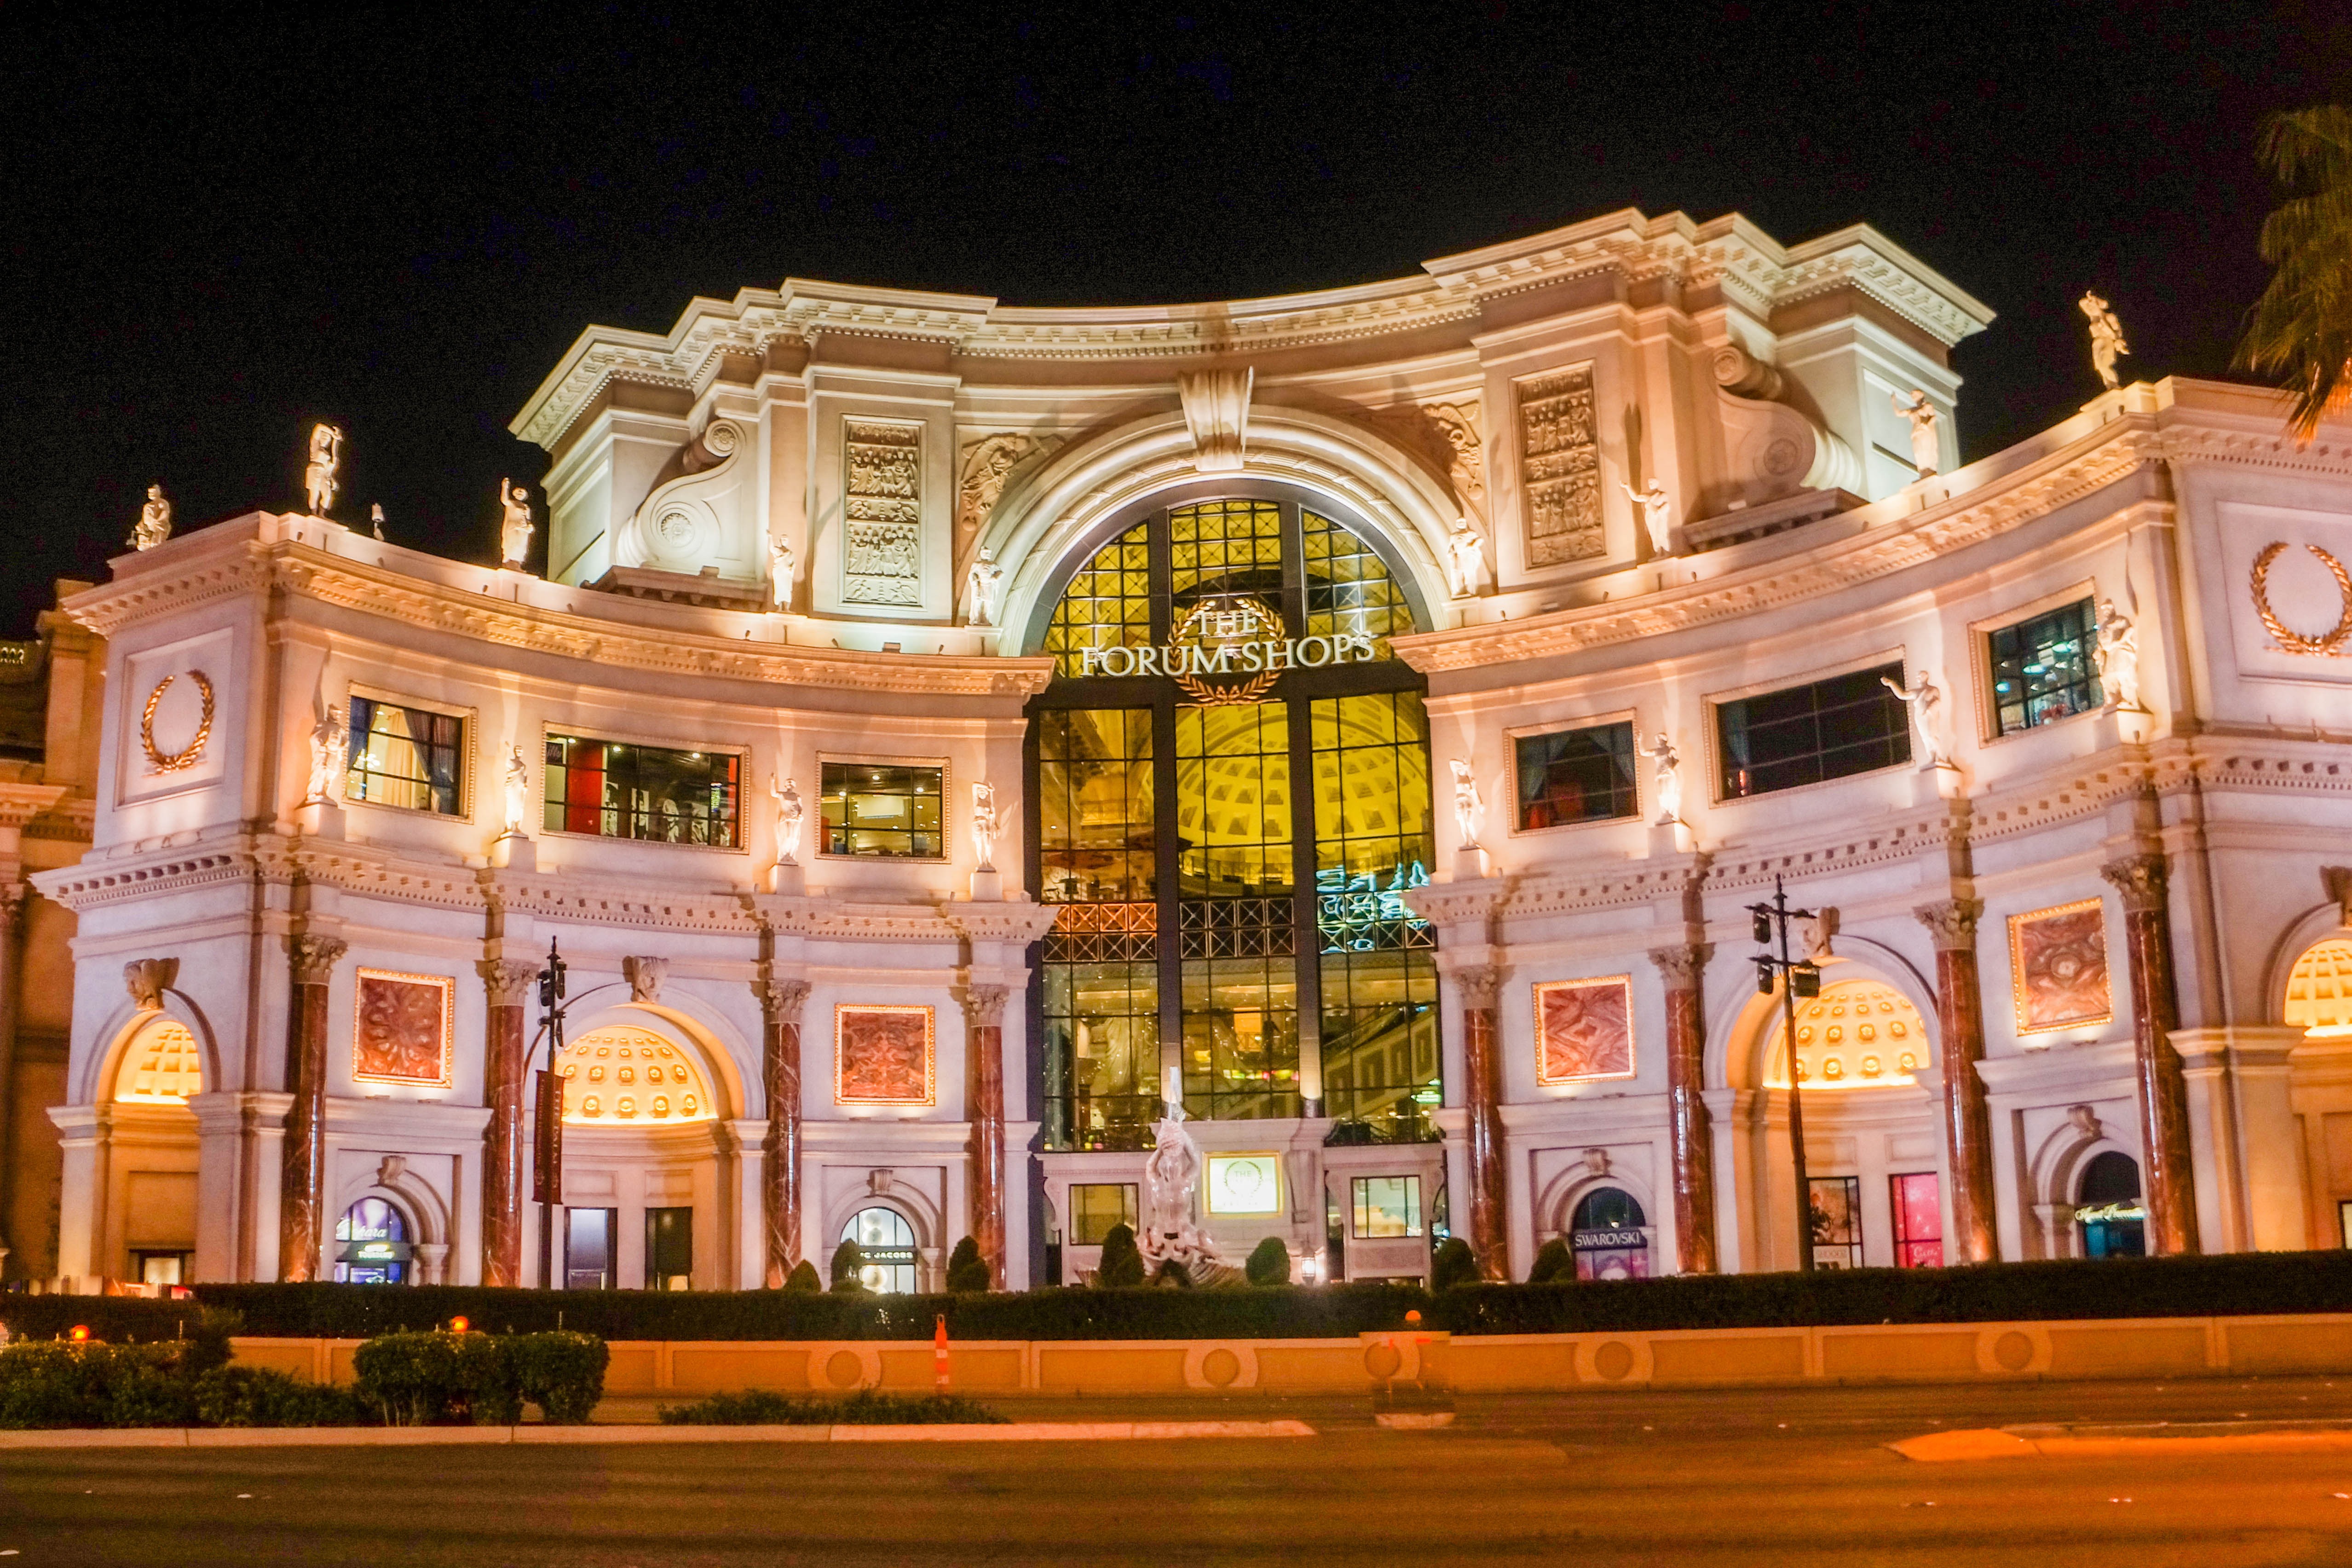
architecture, night, building, palace, evening, opera house, plaza, landmark, facade, theatre, sculptures, vegas, nevada, las vegas, ancient history, caesars, caesars palace forum